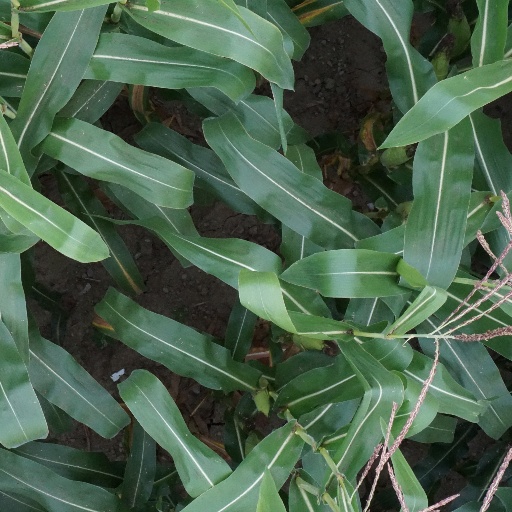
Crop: maize; corn